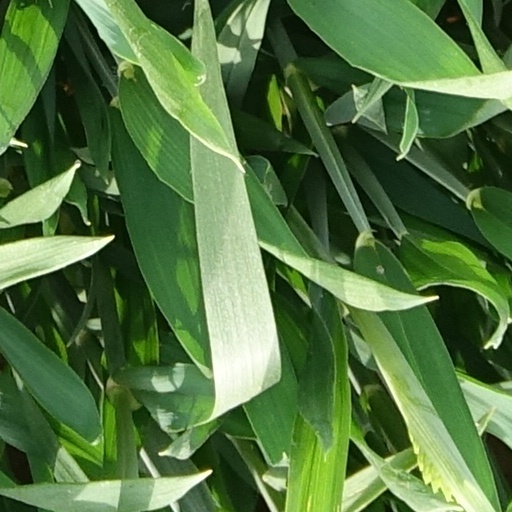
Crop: wheat